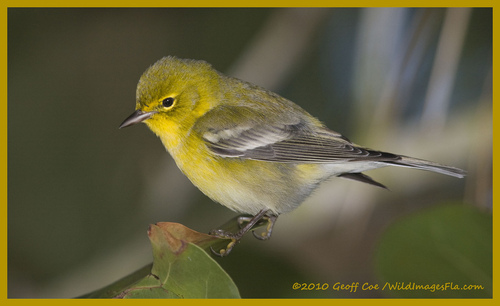
the bird has a yellow crown and a yellow breast and belly.
this bird has a yellow body and grey wings
this plump little bird is primarily yellow with grey and black wings and a short, pointed beak.
this bird is yellow and white in color with a sharp beak, and yellow eye rings.
this small bird has a yellow head and breast, white belly, and white and black wings.
a colorful bird, with a yellow breast and eyerings, black primaries, and a short pointed bill.
this bird is yellow with grey and has a very short beak.
this bird has a yellow crown, grey and brown primaries, and a yellow belly.
this bird has a yellow crown as well as a black billa small bir dwith a yellow head and pointed beak.
Species: Pine Warbler